Public image of Vladimir Putin

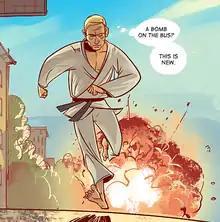
A scene from the "Superputin" comics

On 11 December 2010, at a concert organized for a children's charity in Saint Petersburg, Putin sang "Blueberry Hill" with Maceo Parker's jazz band and played a little piano of it and of the Russian patriotic song "" from his favourite spy movie "The Shield and the Sword". After that he took part in singing of a Russian song about cosmonauts, "Grass by the Home". The concert was attended by various Hollywood and European stars such as Kevin Costner, Sharon Stone, Alain Delon, and Gérard Depardieu. Putin also played or sang "С чего начинается Родина" on a number of other occasions, such as a meeting with the Russian spies deported from the U.S., including Anna Chapman.